Henry County, Virginia

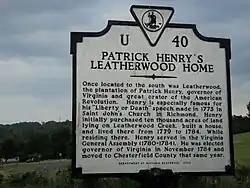
Virginia state historic marker for plantation of Patrick Henry, county's namesake, Leatherwood, Henry County

As an independent city since 1928, Martinsville is not part of Henry County, but exists as an enclave, surrounded by the county.